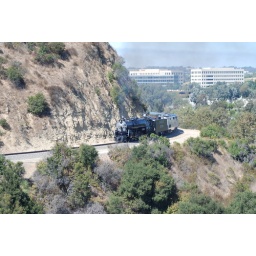
AT&amp;amp;SF # 3751 pulling private car Special goes up the hill near MP 251 in the Fall 2008